West Haven station

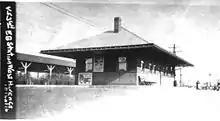
1916 valuation photo of the 1915 eastbound station building at West Haven, with the canopy of the 1895 westbound building behind

During the 19th and early 20th centuries, a station stop was located in West Haven between Washington and Campbell Avenues, about east of the modern station. The first West Haven station, at Washington Avenue, opened along with the rest of the New York and New Haven Railroad on December 25, 1848. The wood-framed building, located on the south (eastbound) side of the tracks, was moved west halfway to Campbell Avenue in 1895 when the line was quadruple-tracked. At that time, a second station was built on the westbound side across from the older station. The first station burned down on February 26, 1914, and was replaced by a new building by the middle of 1915. As trains grew longer and heavier, closely spaced village stops were retired in favor of more widely spaced downtown stations. West Haven closed in the mid-1920s, though the eastbound station building was not demolished until the 1940s. The station was briefly proposed to reopen in the 1950s following the construction of a Veterans Affairs hospital nearby; however, this did not come to fruition, and the idea was largely abandoned for several decades.